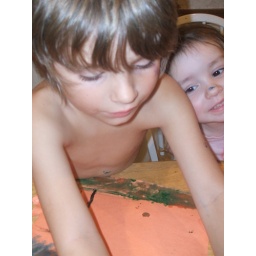
Paints all over the kitchen table